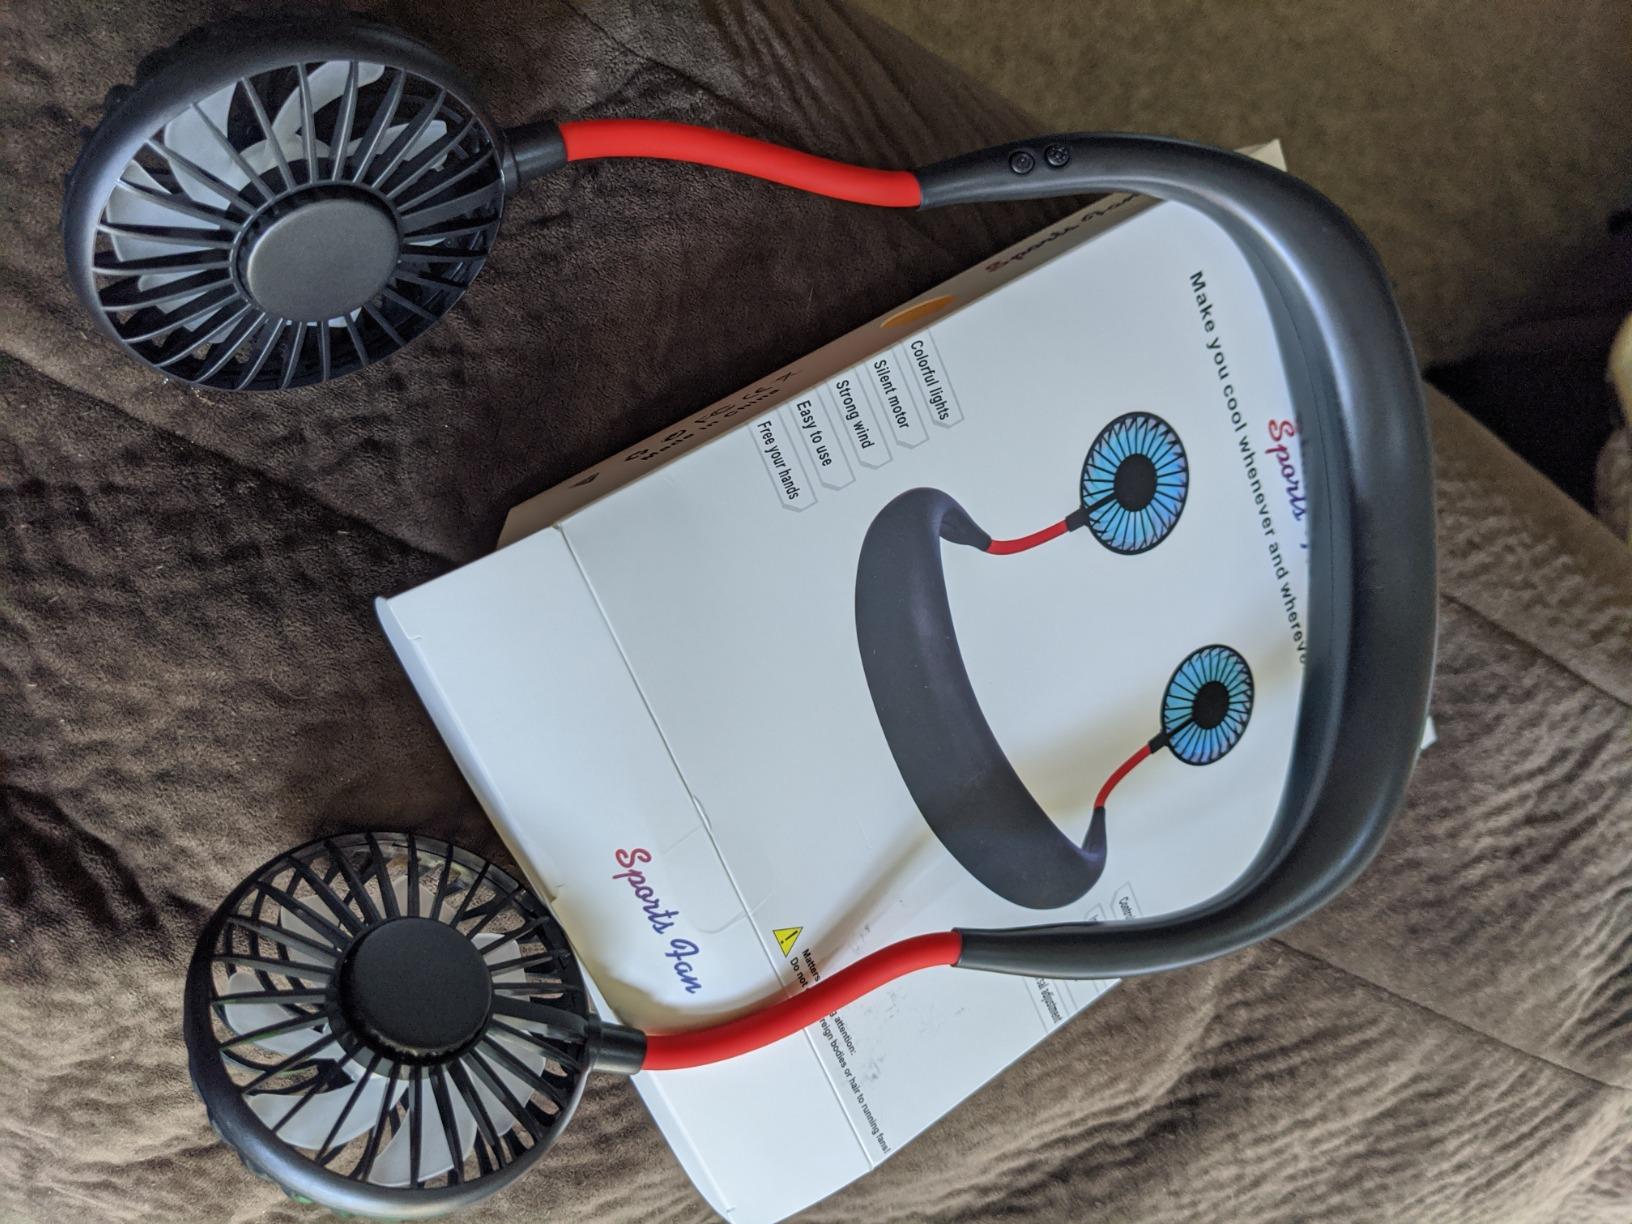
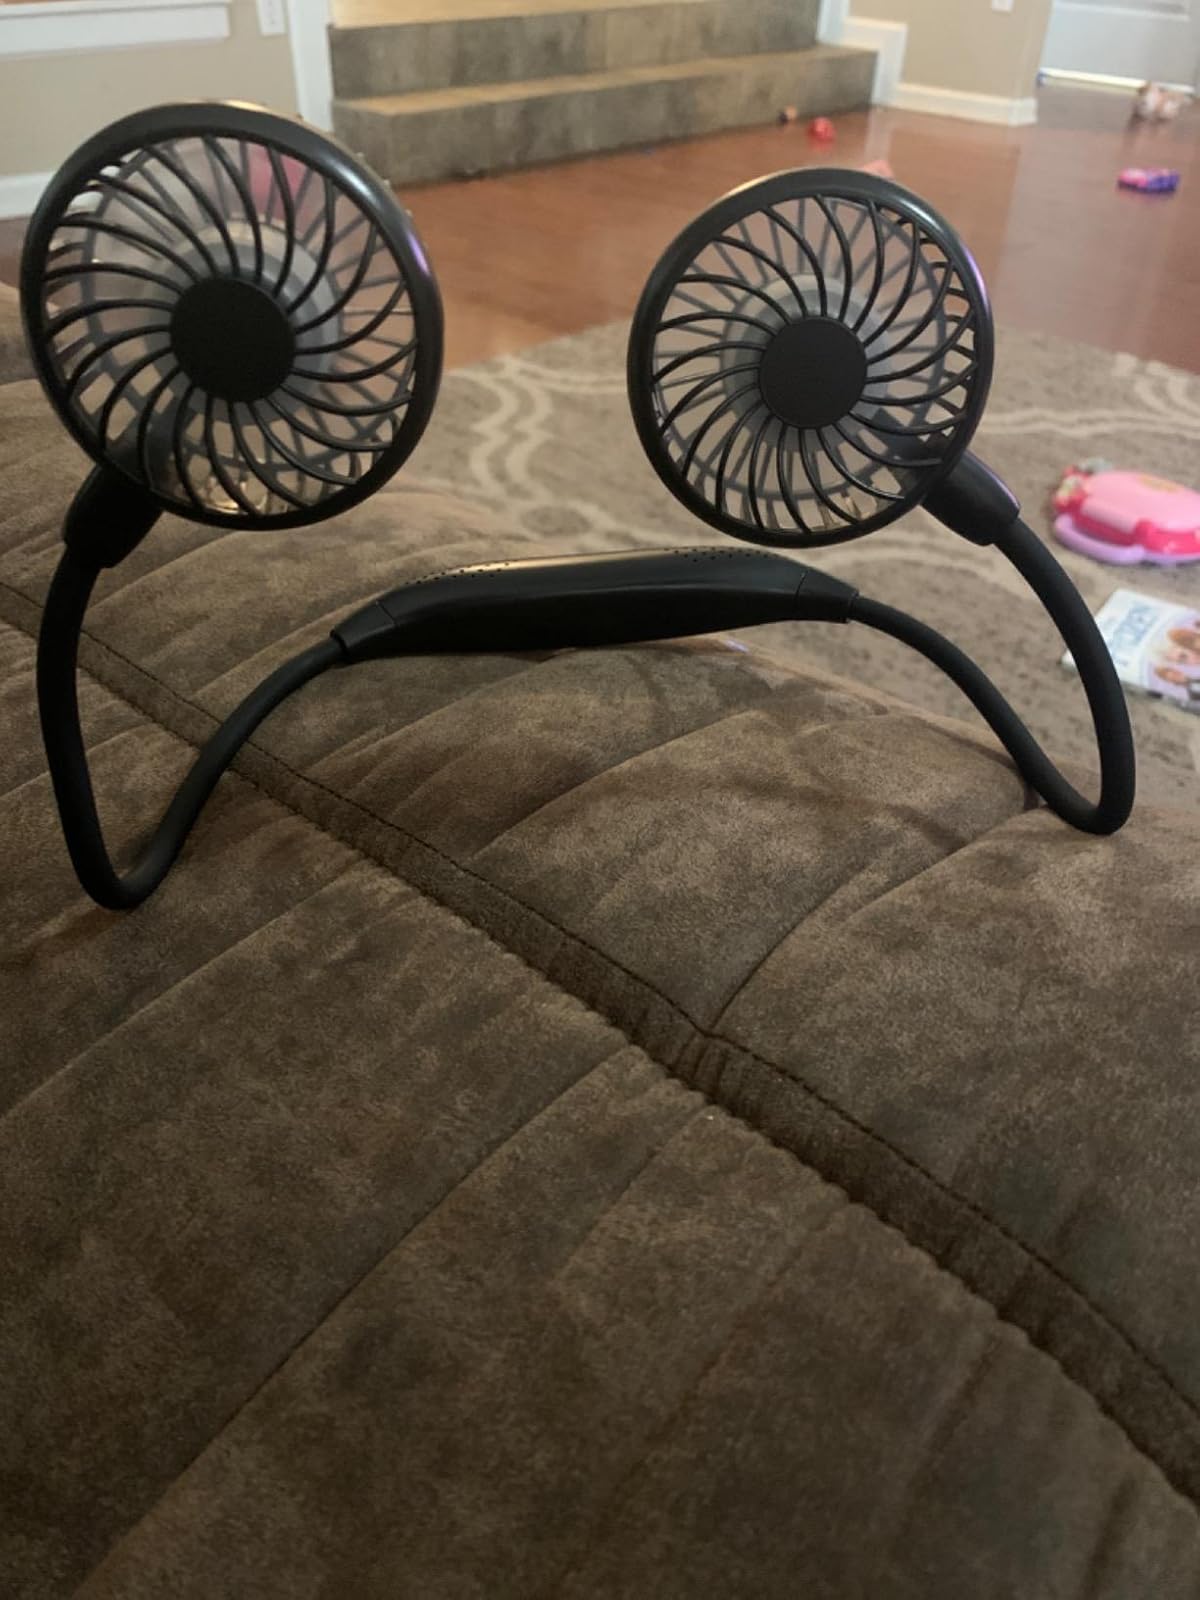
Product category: fan
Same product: no